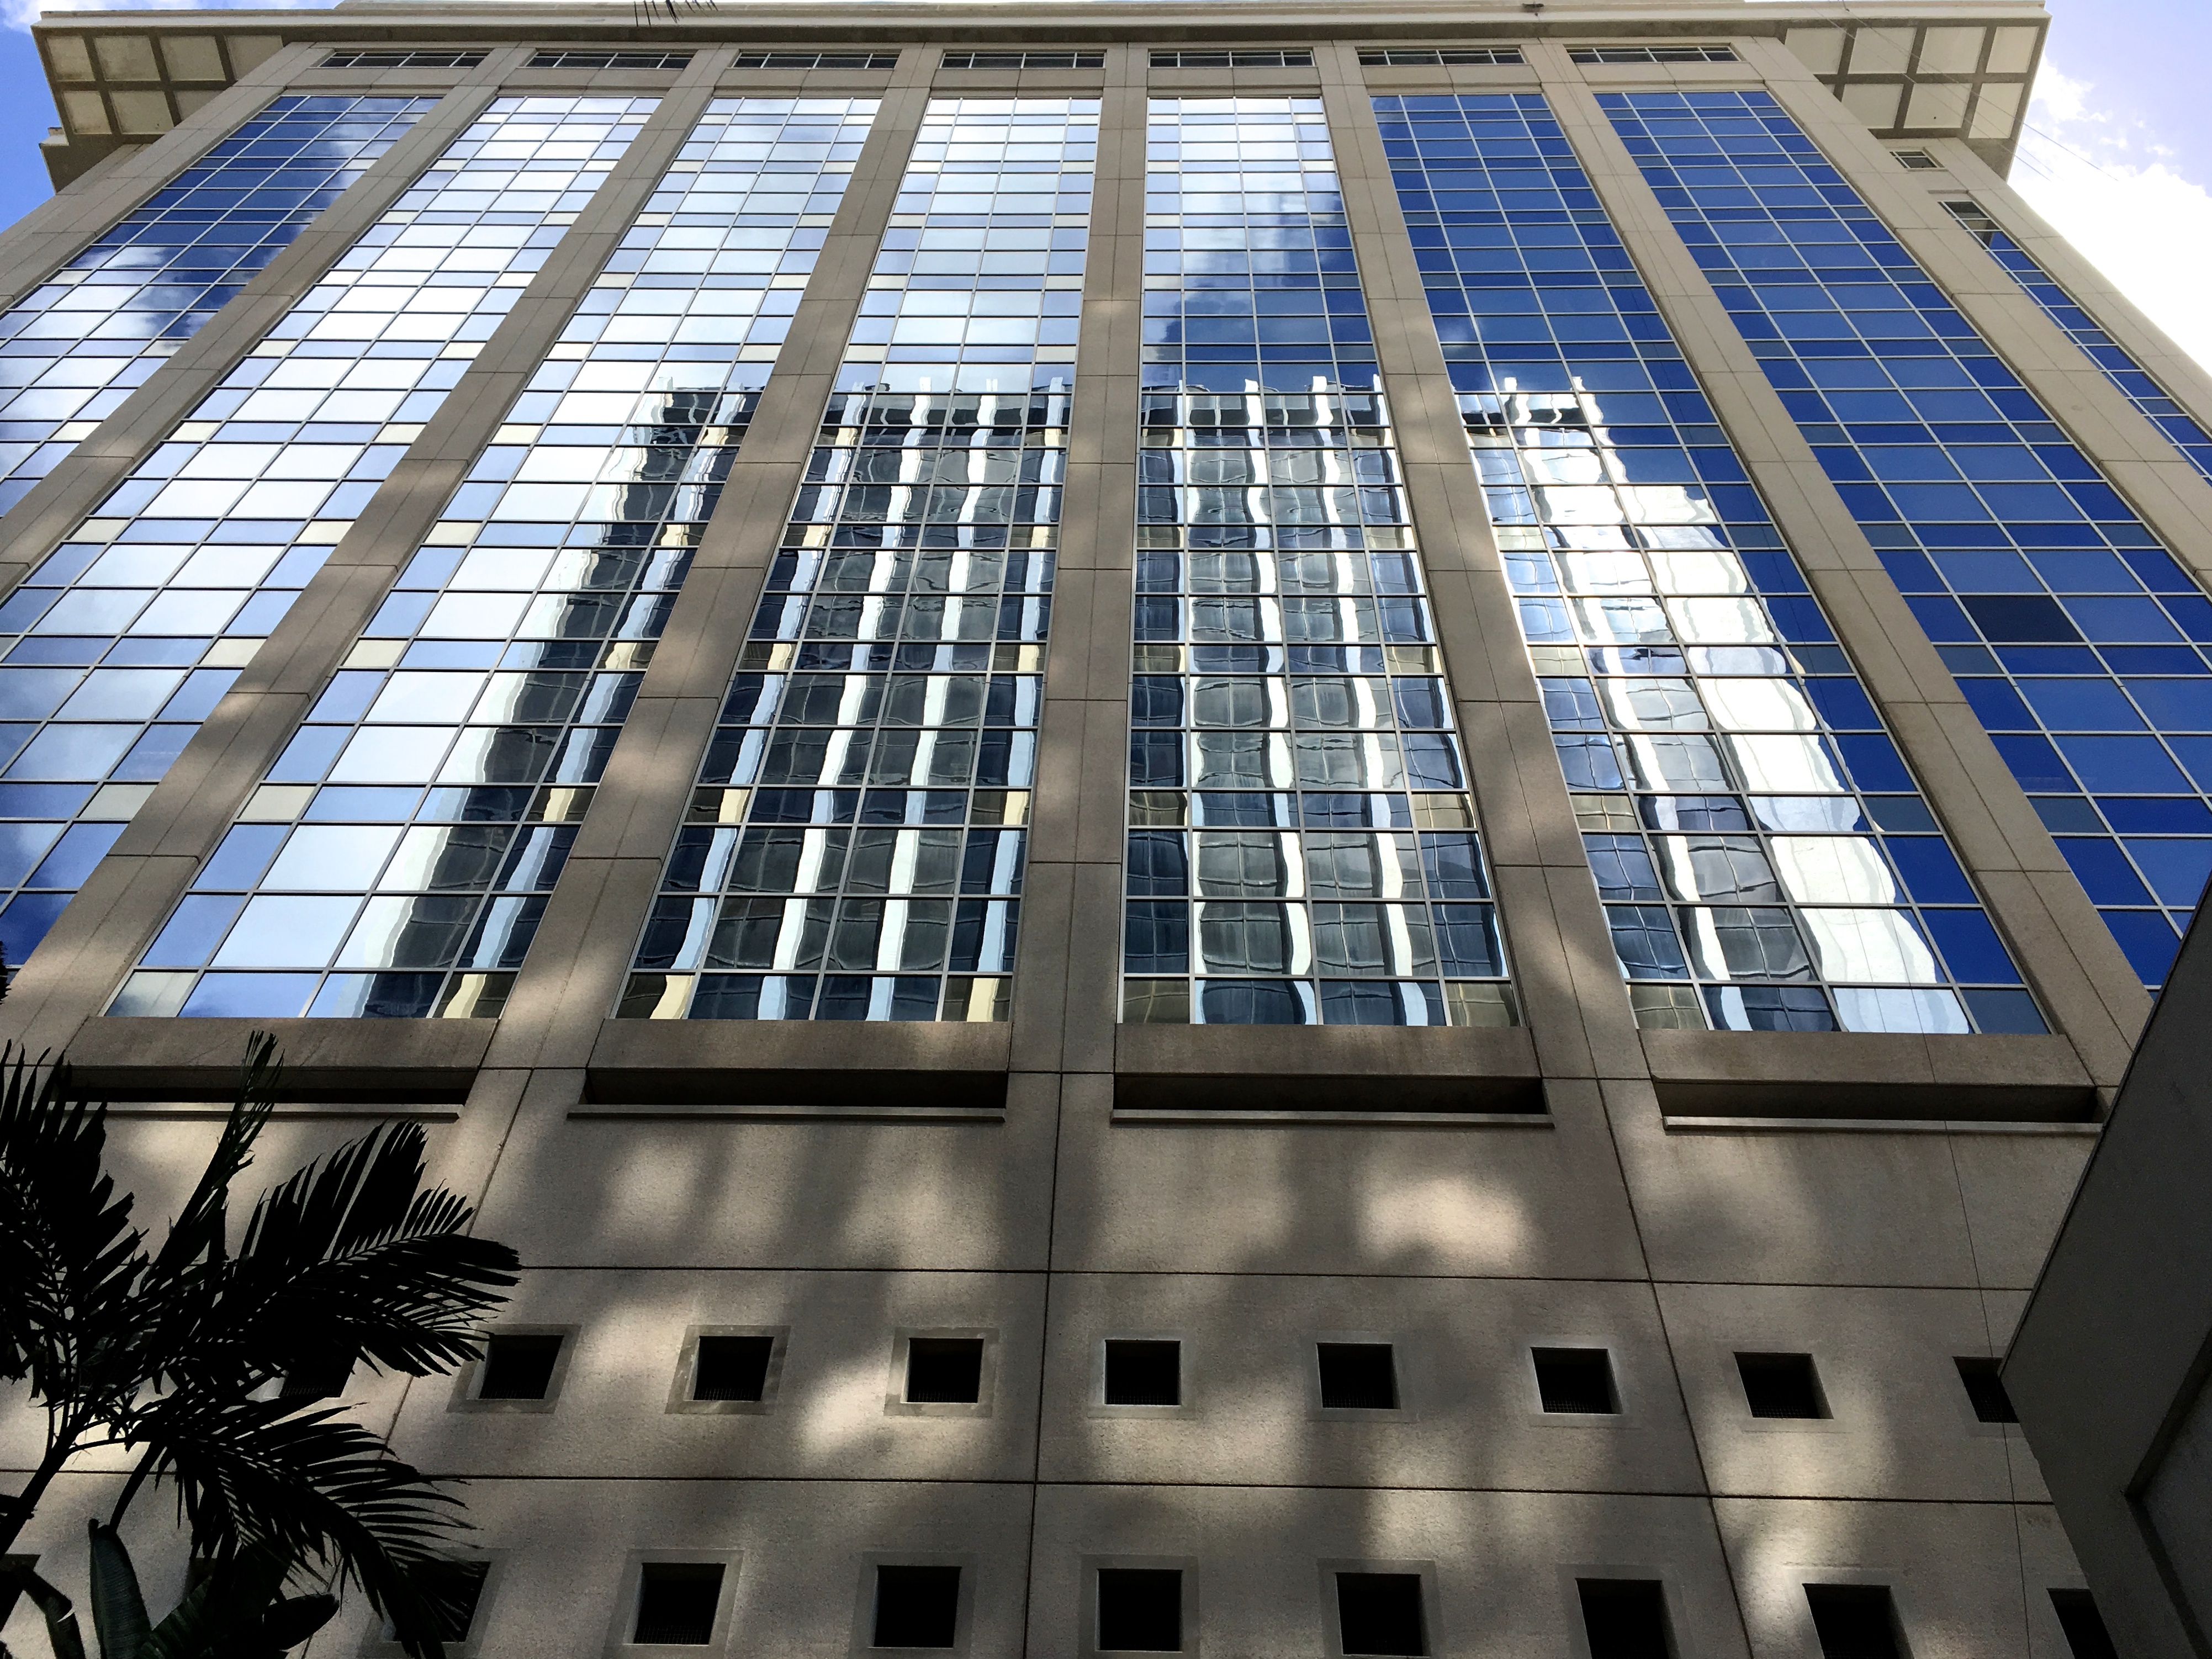
architecture, building, city, skyscraper, downtown, reflection, facade, tower block, metropolis, daylighting, urban area, metropolitan area